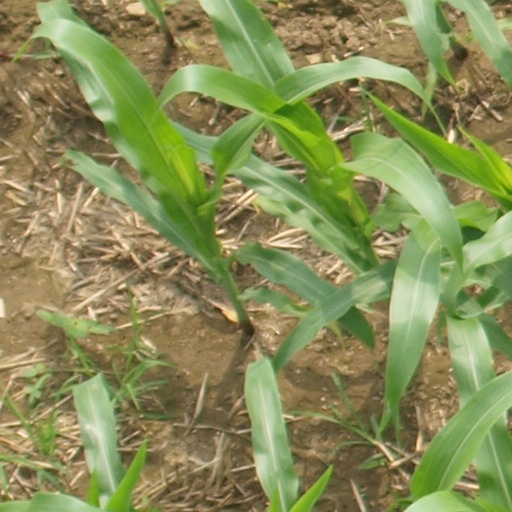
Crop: maize; corn